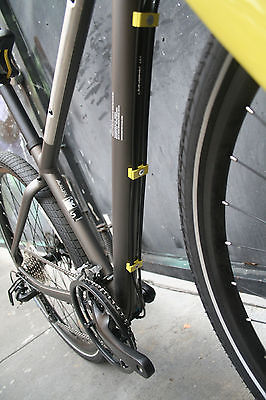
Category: bicycle